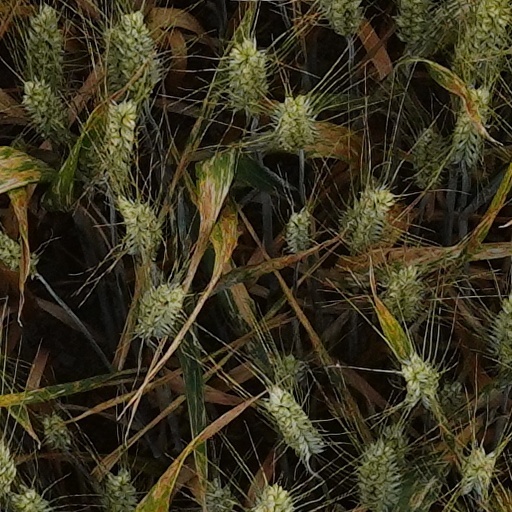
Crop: wheat